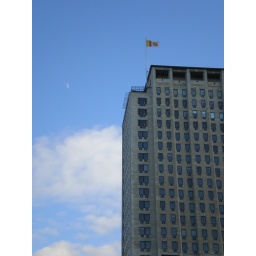
shell building near the thames river